Galina Danchikova

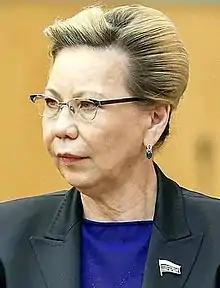

Galina Innokentievna Danchikova (born August 13, 1954, Khairyuzovka, Balagansky District) is a Russian political figure and a deputy of the 8th State Duma. In 2001 she was awarded a Doctor of Sciences degree in economics.